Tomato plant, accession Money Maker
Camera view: horizontal (90 deg, fisheye); turntable rotation: 300 degrees
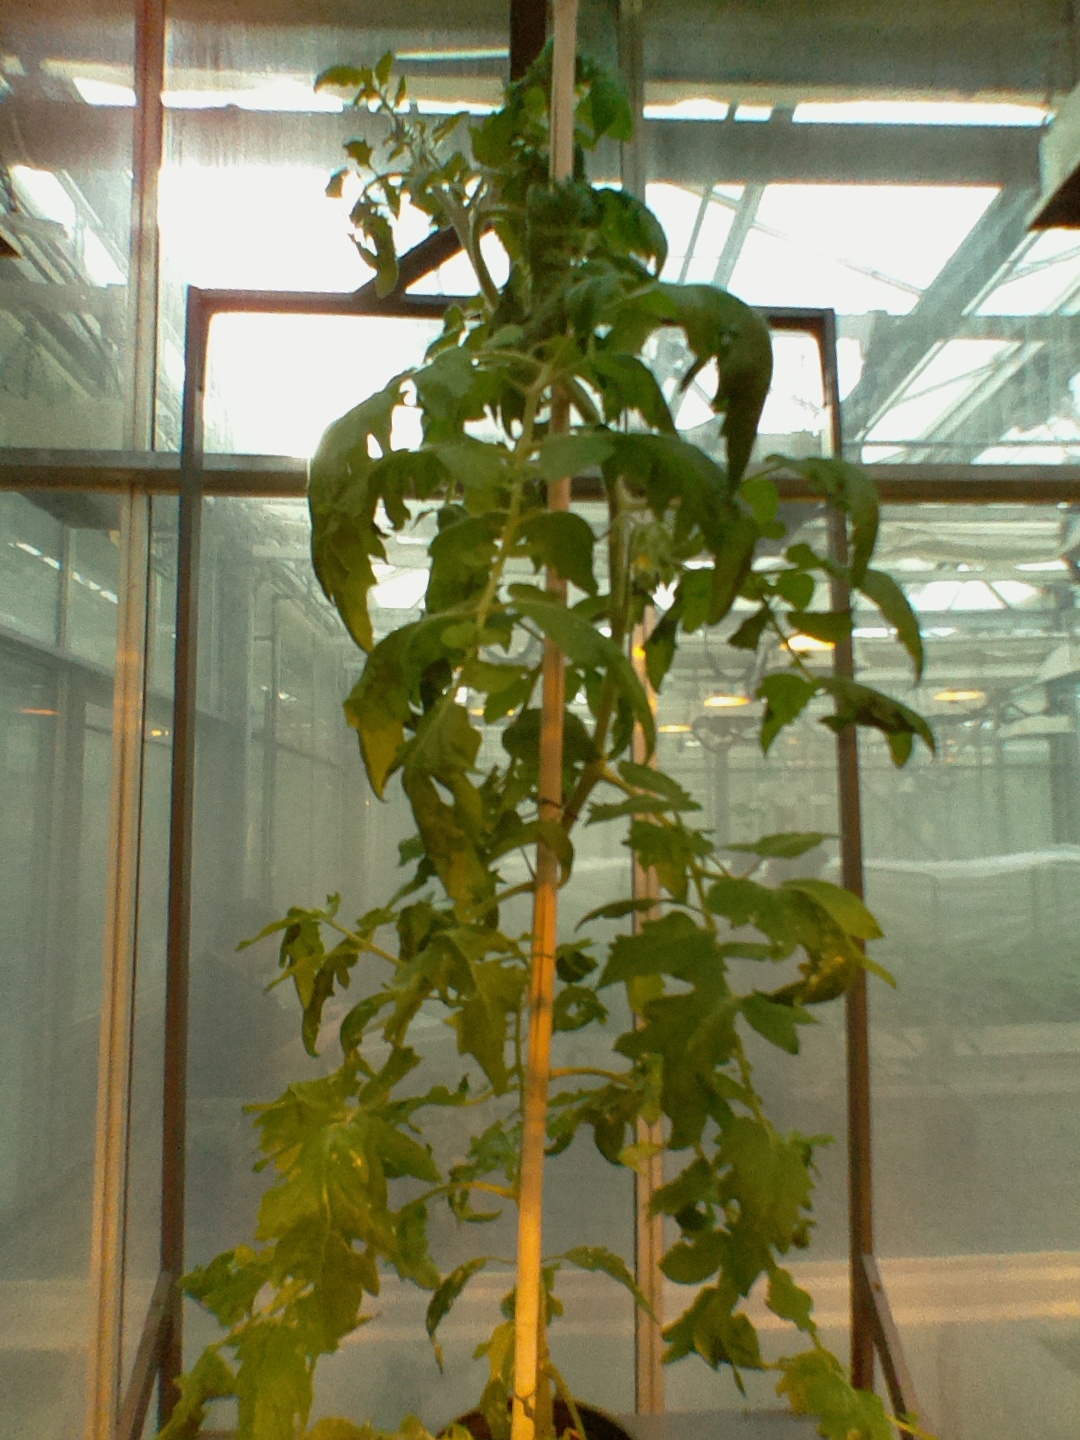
BBCH growth stage 67: Full flowering, 70%-80% of flowers open, more petals falling